Quebec Agreement

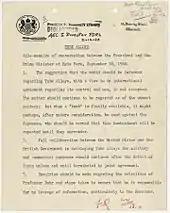
The Hyde Park Aide-Mémoire. This copy is in the Franklin D. Roosevelt Presidential Library and Museum.

A speedy drafting process was required because Roosevelt, Churchill and their political and military advisors converged for the Quadrant Conference at the Citadelle of Quebec on 17 August, hosted by the Prime Minister of Canada, Mackenzie King. Most of the discussions were about the invasion of France. Although the Quebec Agreement was a bilateral one to which Canada was not a signatory, the British felt that Canada's contribution to Tube Alloys was significant enough that high-level representation was appropriate. King was therefore asked to nominate a Canadian member of the Combined Policy Committee, and he selected C. D. Howe, the Canadian Minister of Munitions and Supply. Stimson, Bush and Conant would be the American members, while Field Marshal Sir John Dill and Colonel J. J. Llewellin would be the British members.